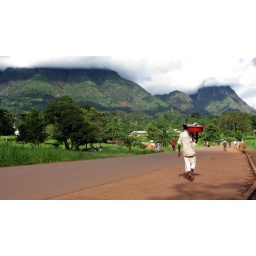
This is the high street near where I'm staying with the mountains in the background